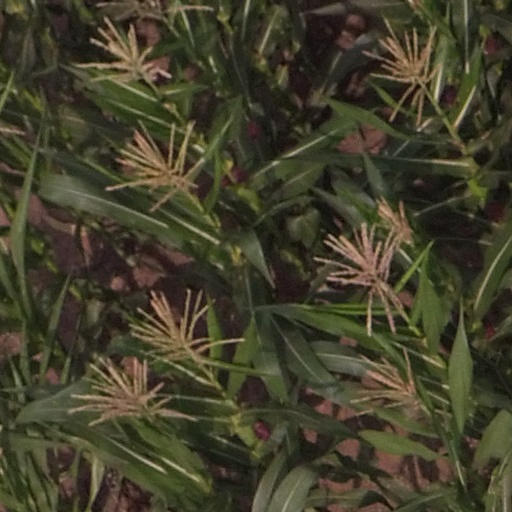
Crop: maize; corn